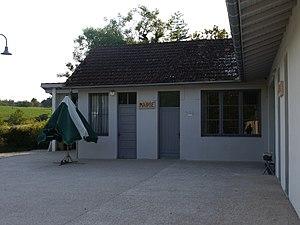
La mairie de Betcave-Aguin.
Betcave-Aguin est une commune française située dans le département du Gers en région Occitanie.